List of Arizona Complex League stadiums

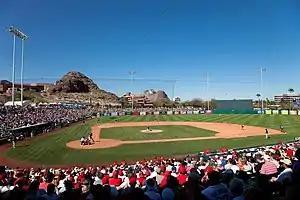
Tempe Diablo Stadium is the oldest stadium in the league and home of the Angels.

There are ten stadiums in use by Arizona Complex League baseball teams, all located in Arizona. The oldest is Tempe Diablo Stadium (1968) in Tempe, home of the Angels. The newest stadium is Sloan Park (2014) in Mesa, the home field of the Cubs. One stadium was built in each of the 1960s and 1980s, three in each of the 1990s and 2000s, and two in the 2010s. The highest seating capacity is 15,000 at Sloan Park; the lowest capacity is 8,000 at American Family Fields of Phoenix, where the Brewers play. All stadiums have a grass surface.